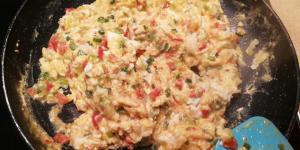
huevos pericos colombianos con cebolla y tomate